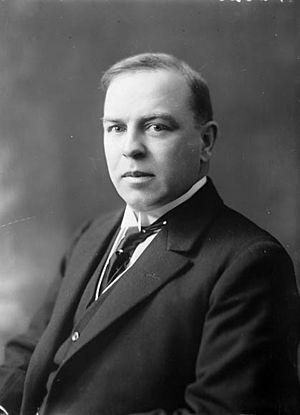
L'élection fédérale canadienne de 1921 se déroule le 6 décembre 1921 afin d'élire les députés de la 14ᵉ législature à la Chambre des communes du Canada. Le gouvernement unioniste qui a gouverné le Canada durant la Première Guerre mondiale est défait, remplacé par un gouvernement libéral dirigé par le jeune leader William Lyon Mackenzie King, mettant fin à plus de 10 ans de pouvoir par les unionistes. Un nouveau parti, le Parti progressiste du Canada, remporte le deuxième plus grand nombre de sièges dans l'élection.